Alvis Leonides Major

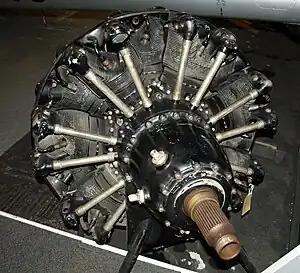

The Alvis Leonides Major is a British air-cooled 14-cylinder radial aero engine developed by Alvis from the earlier nine-cylinder Leonides.